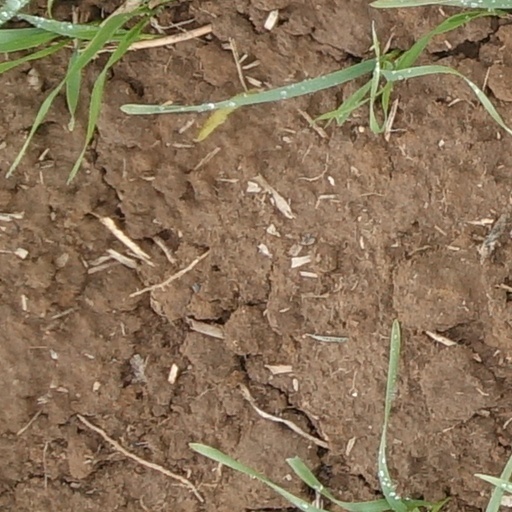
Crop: wheat